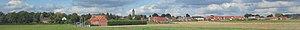
Vue panoramique d'Ennetières-en-Weppes
Ennetières-en-Weppes est une commune française, située dans le département du Nord en région Hauts-de-France. Elle fait partie de la Métropole européenne de Lille.